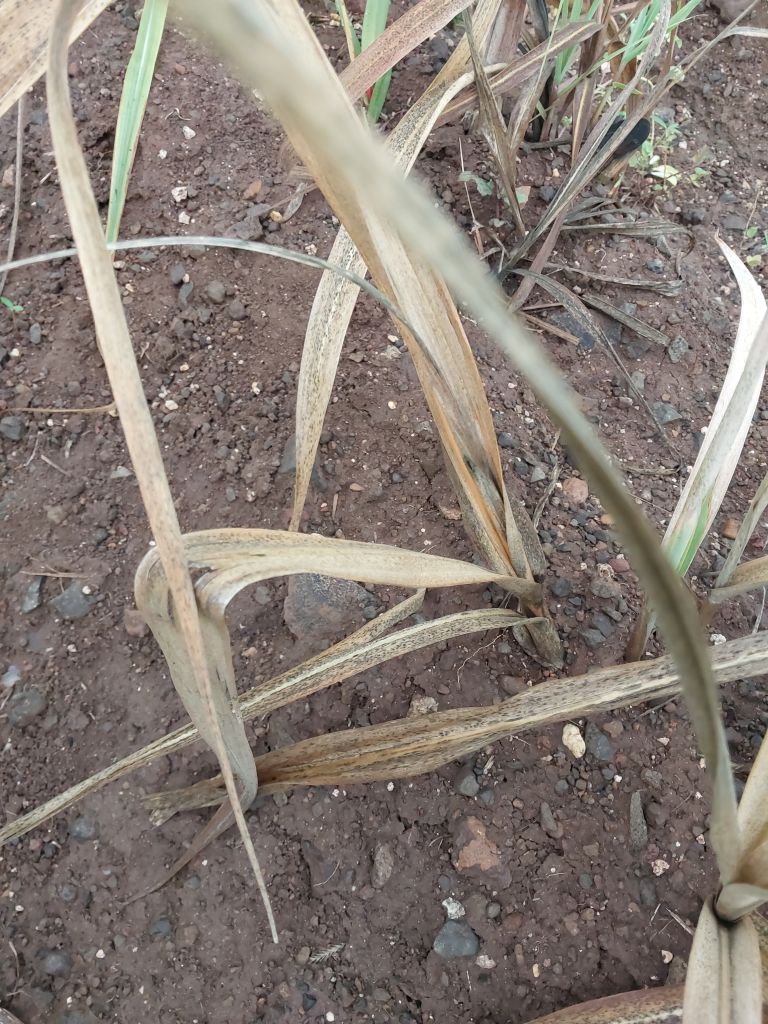
Label: Sett Rot